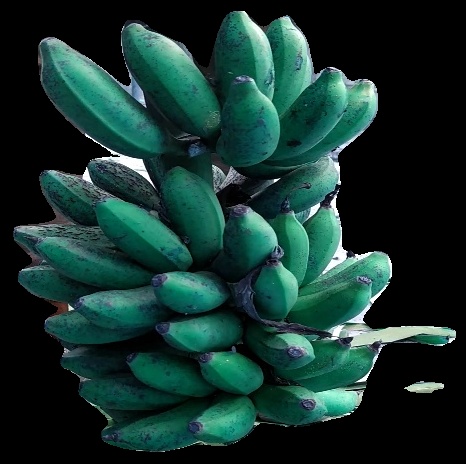
Variety: rasbale
Grade: grade3